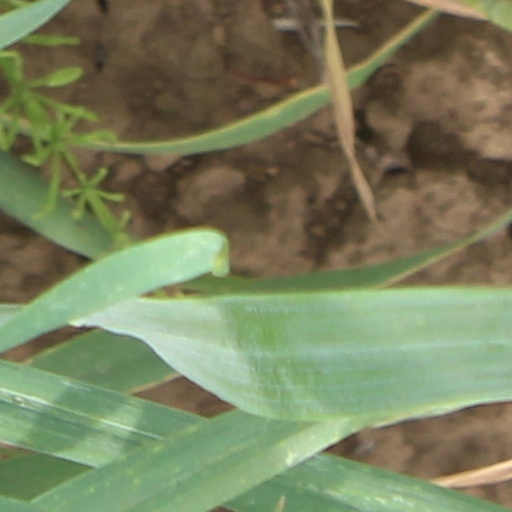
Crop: wheat